A Fish Called Wanda

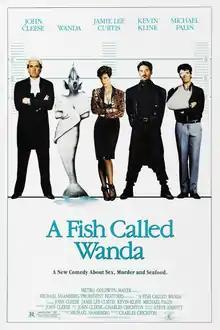
US theatrical release poster

A Fish Called Wanda is a 1988 heist comedy film directed by Charles Crichton and written by Crichton and John Cleese. It stars Cleese, Jamie Lee Curtis, Kevin Kline, and Michael Palin. The film follows a gang of diamond thieves who double-cross one another to recover stolen diamonds hidden by their jailed leader. His barrister becomes a central figure – and jealousies rage – as "femme fatale" Wanda seduces him to locate the loot.